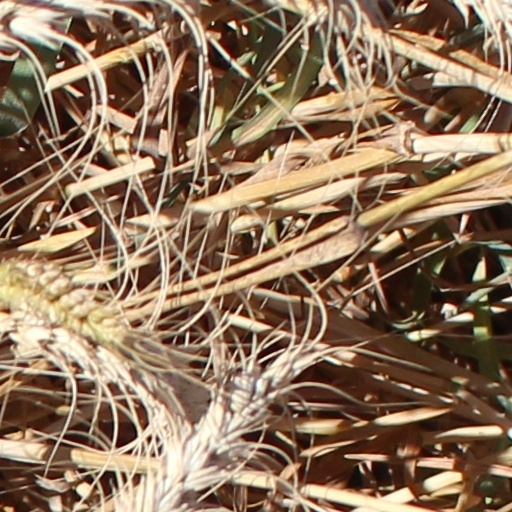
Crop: wheat